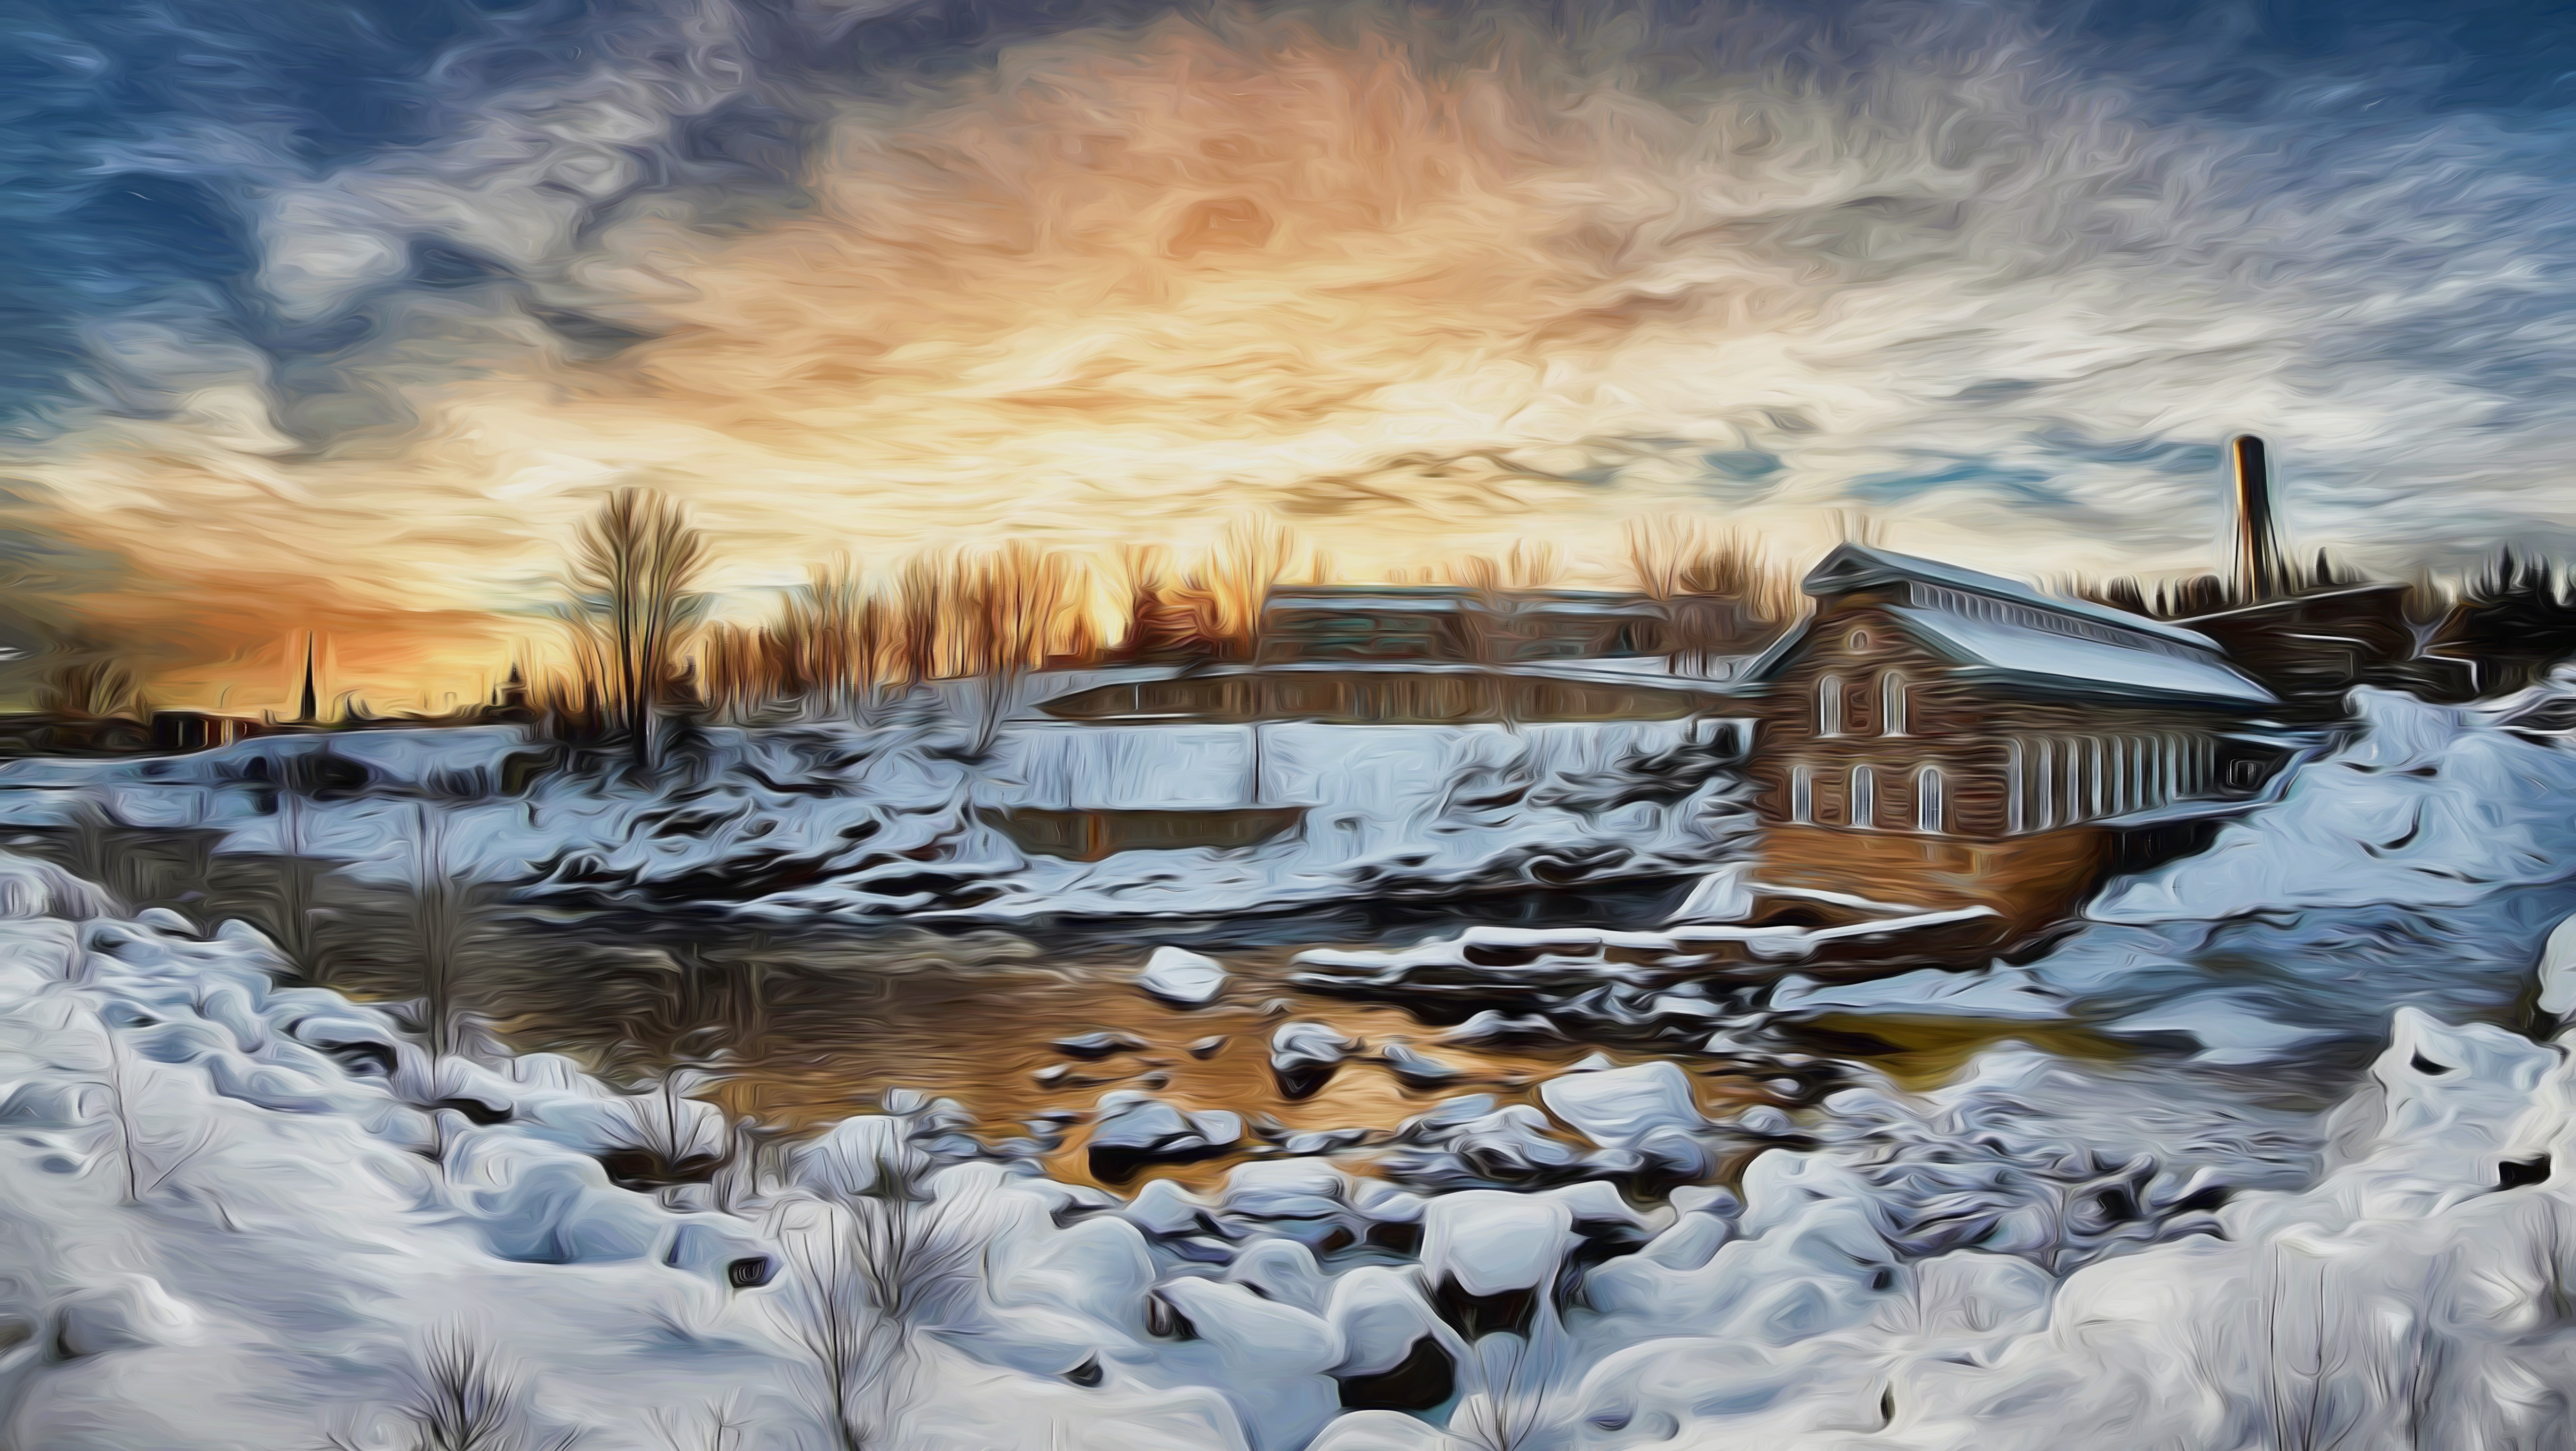
landscape, sea, snow, winter, cloud, sunrise, sunlight, morning, wave, frost, ice, evening, reflection, weather, season, painting, art, digital art, digital painting, cold frost